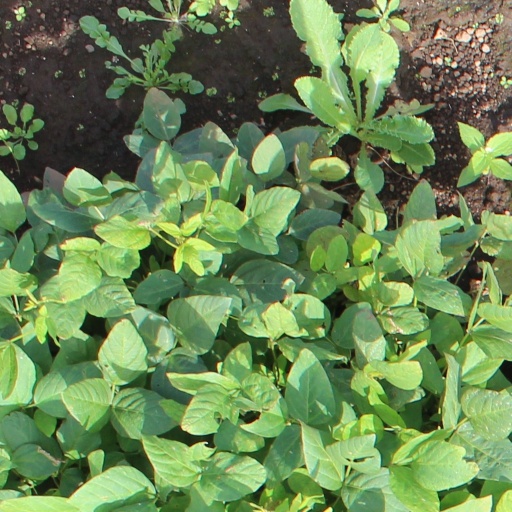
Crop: soybean